Livonian campaign of Stephen Báthory

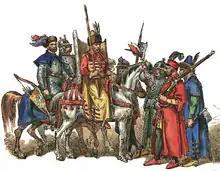

Bathory was the supreme commander of the main army (over 40,000 strong), however, he appointed commanders to lead different parts of it: